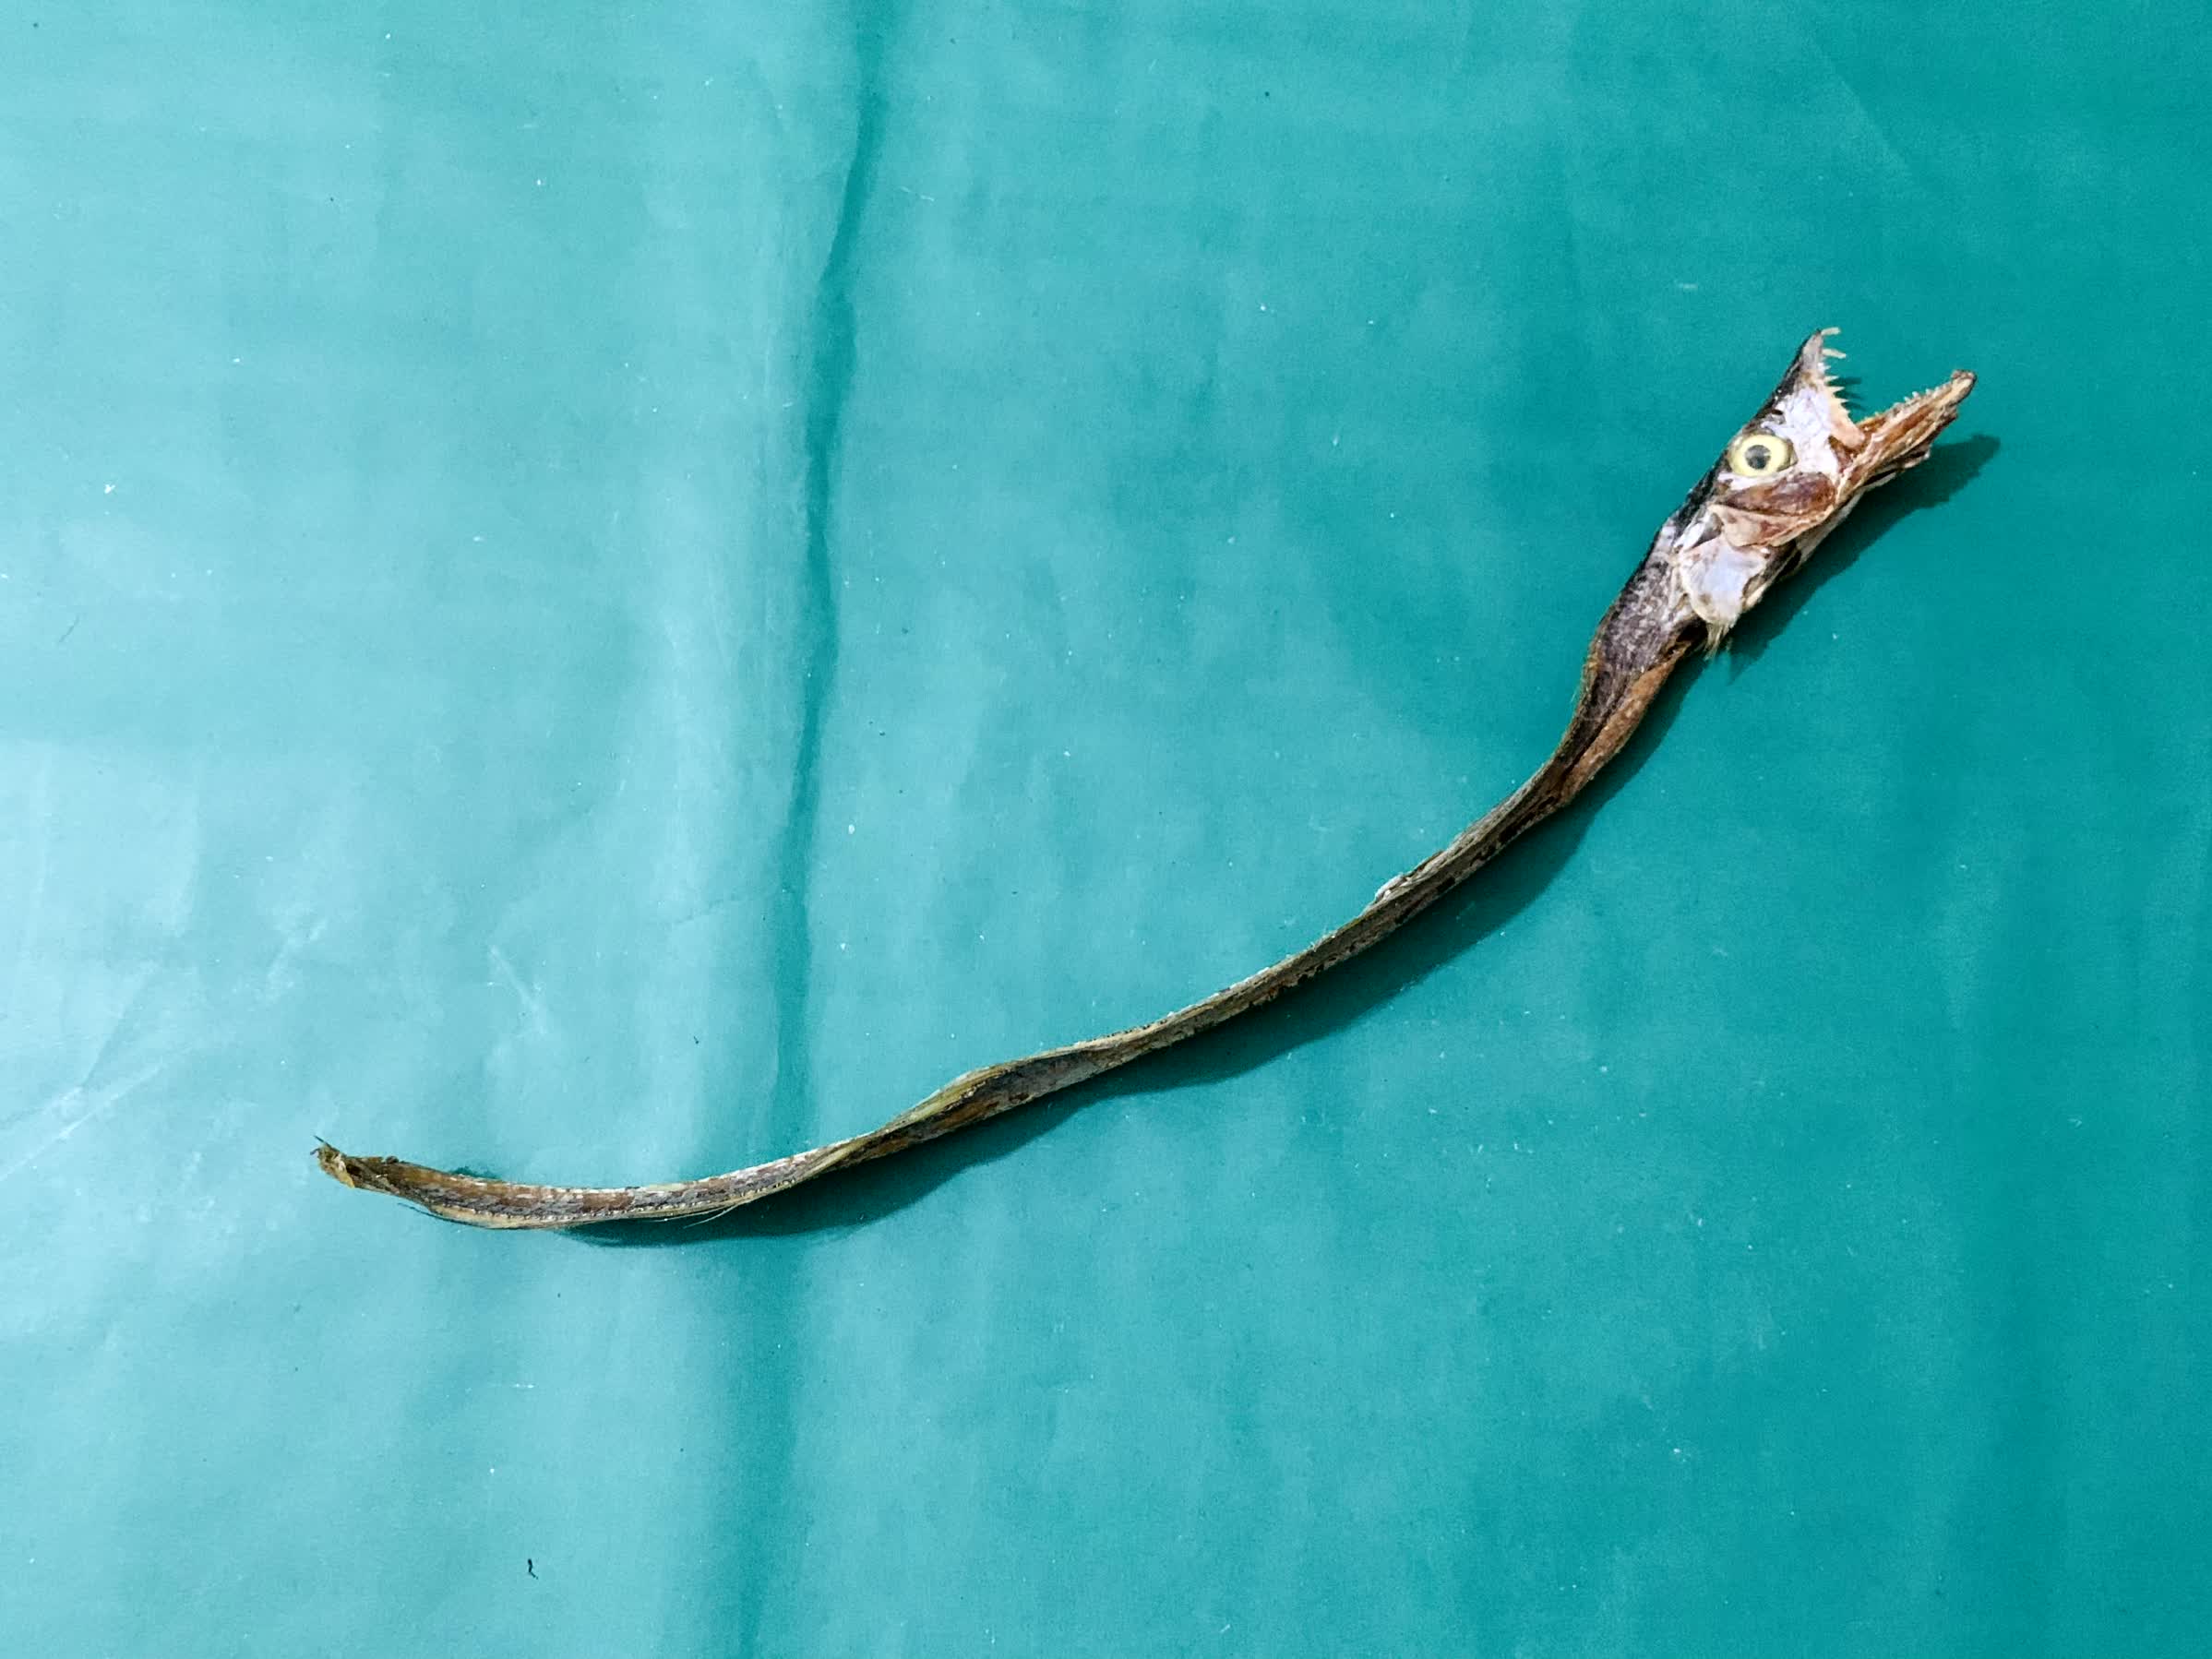
Species: Churi